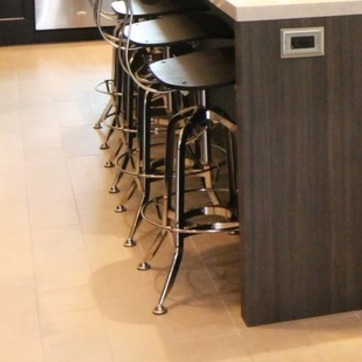
Material: metal